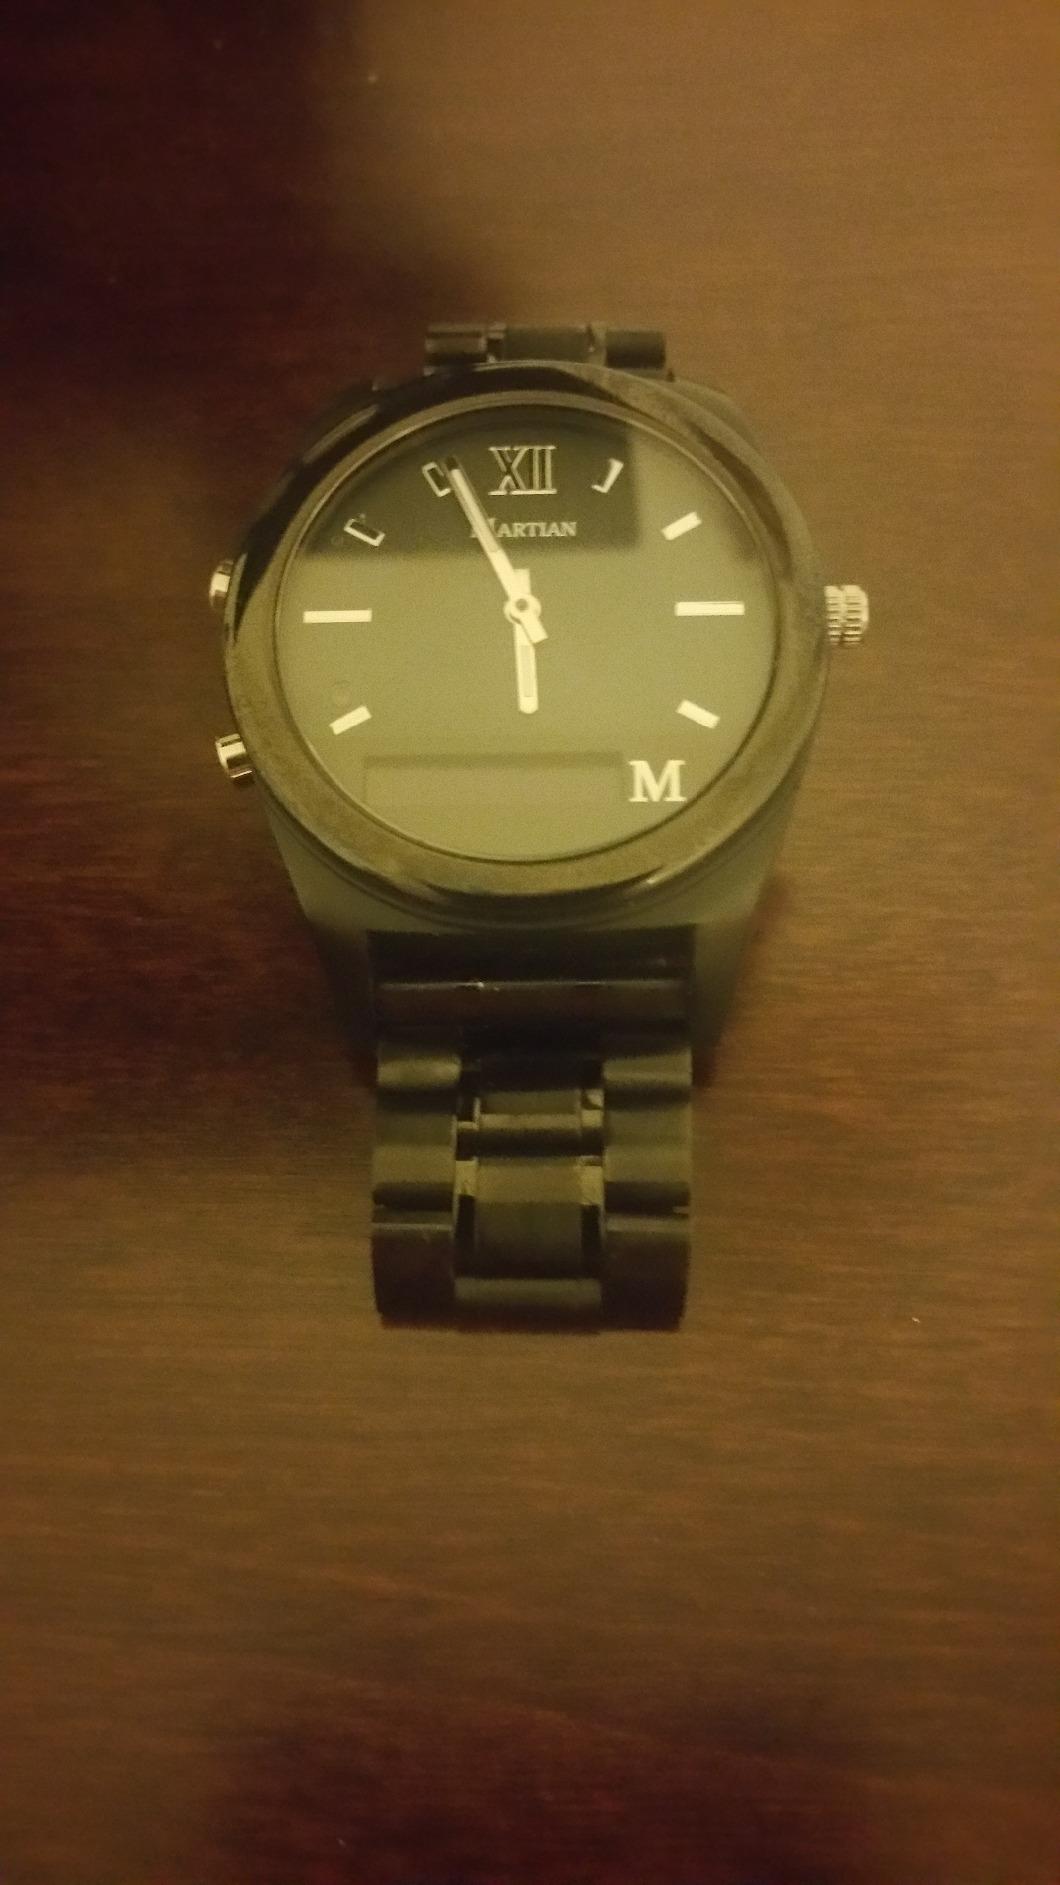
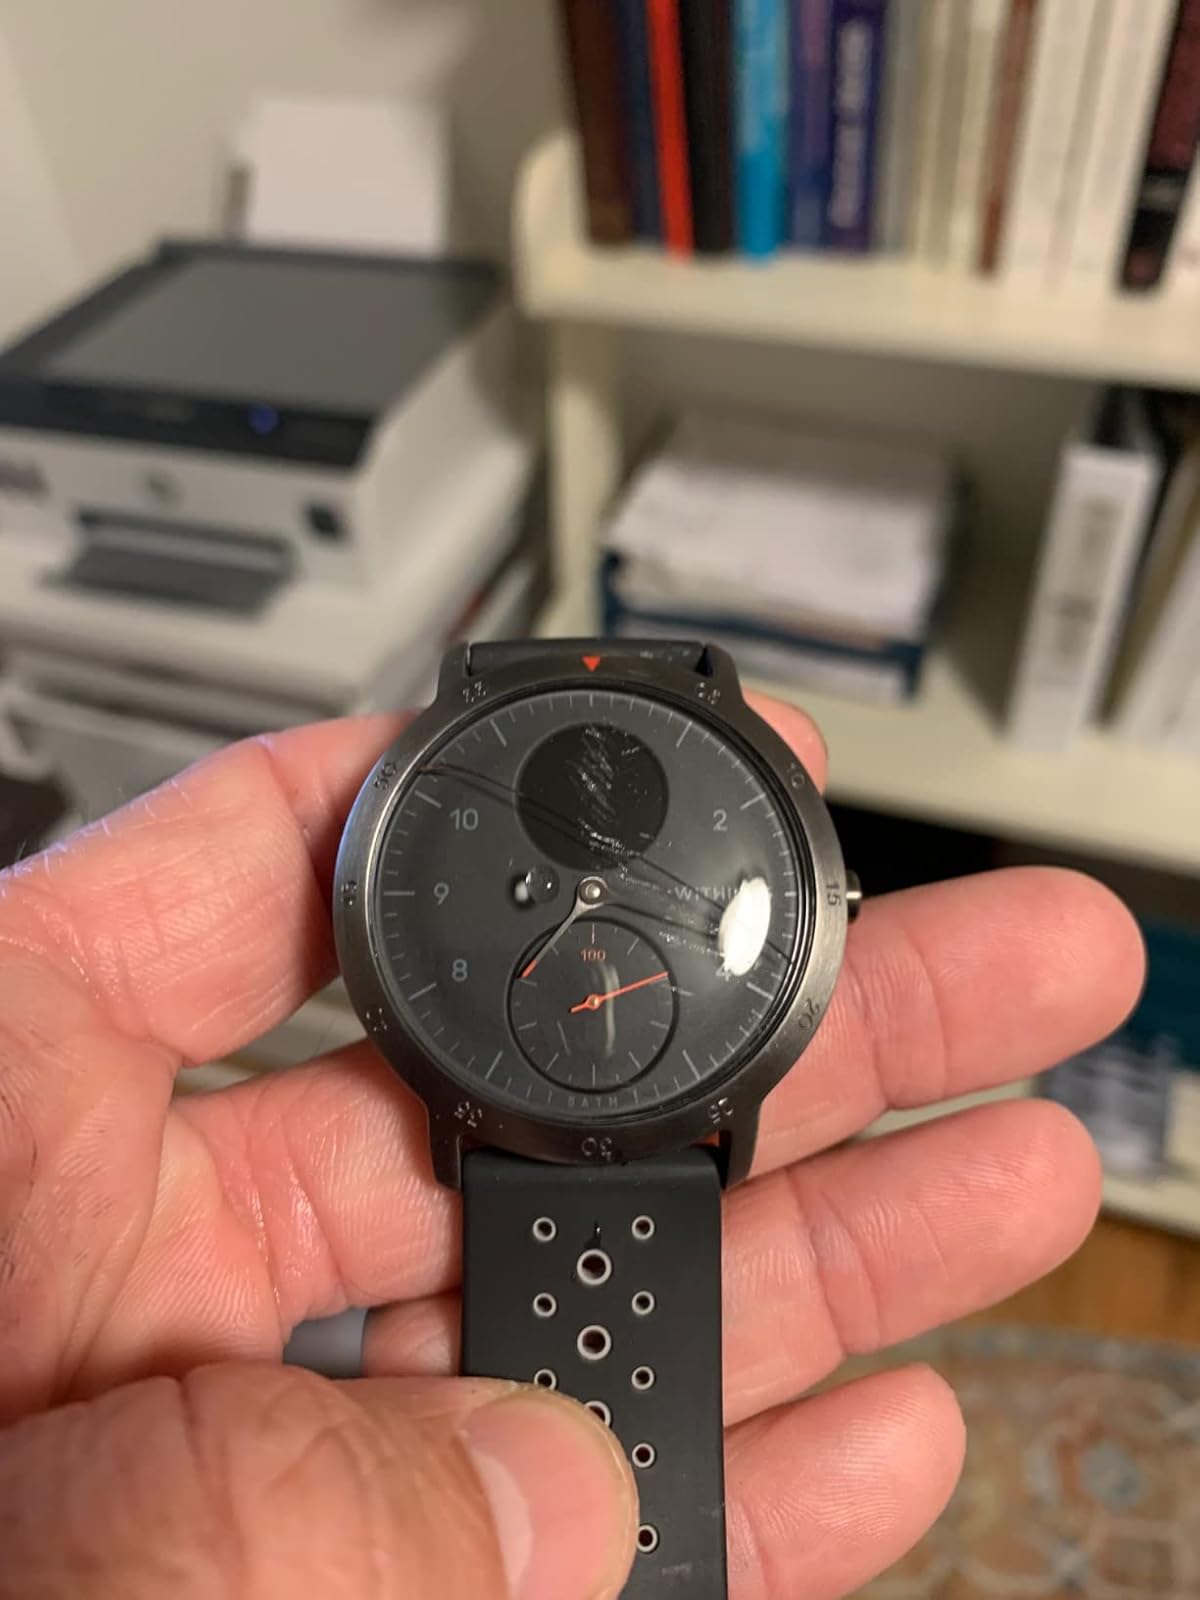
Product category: smartwatch
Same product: no